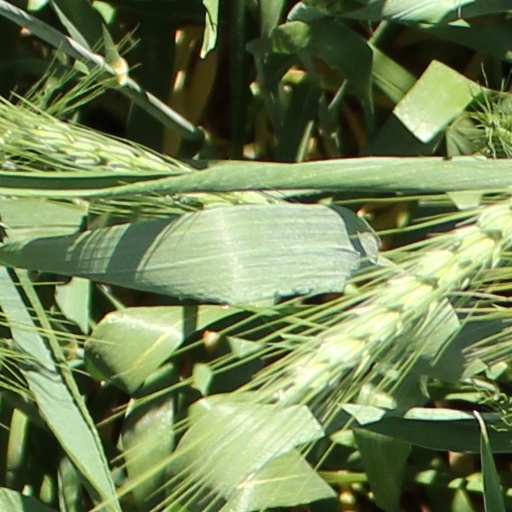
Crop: wheat